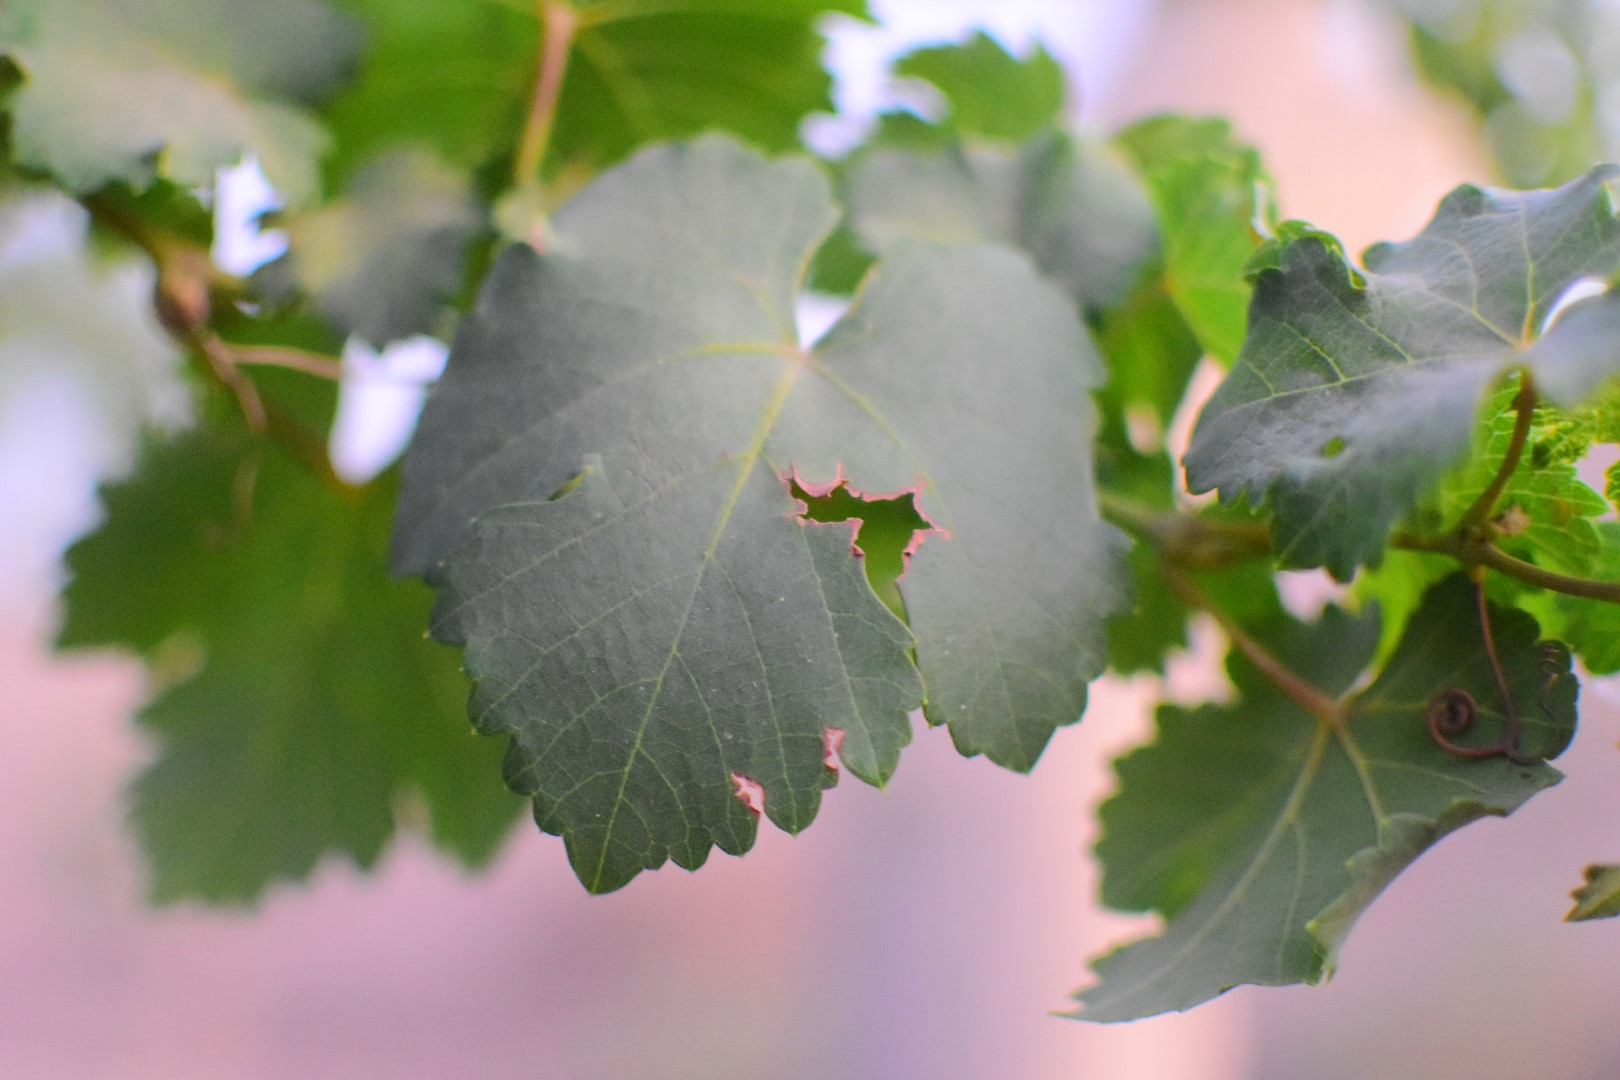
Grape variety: Aswud Balad